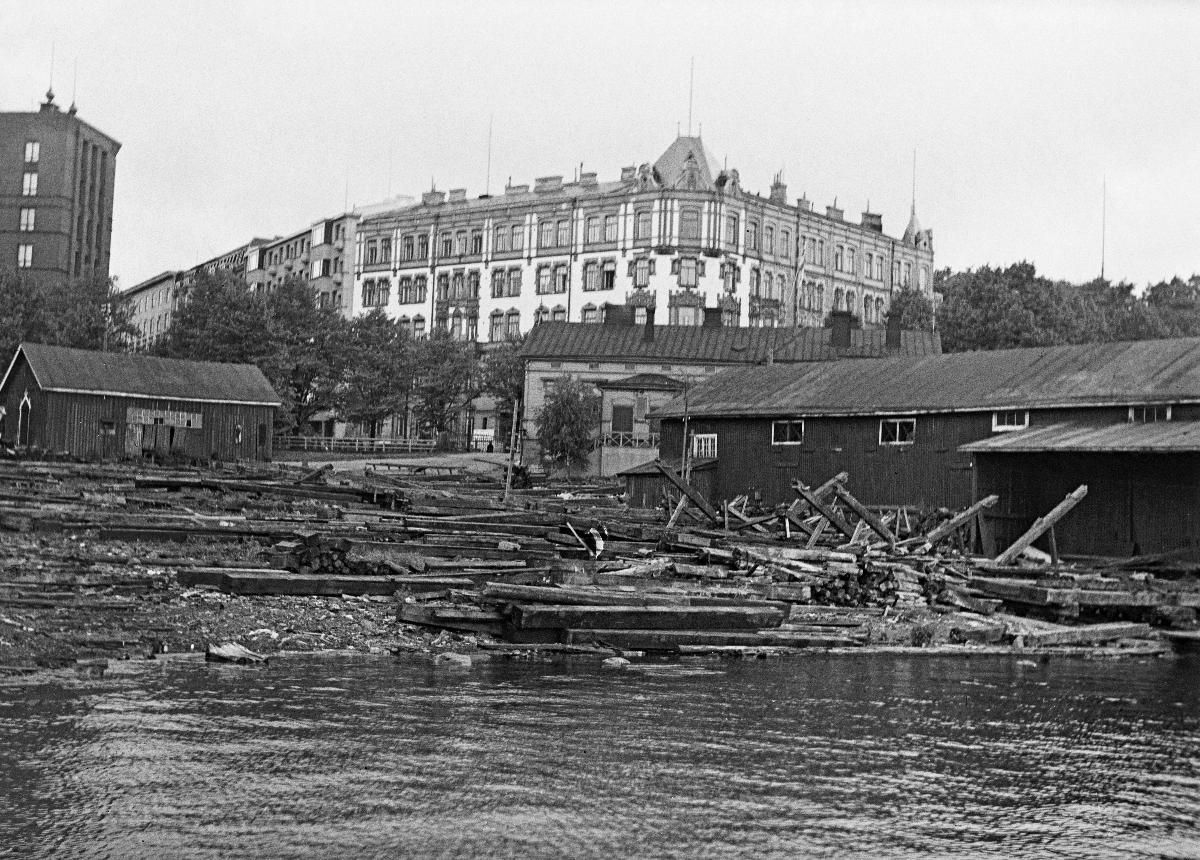
Näkymä Laivasillankadulle
Vy mot Skeppsbrogatan; View towards Laivasillankatu
sisällön kuvaus: Näkymä Helsingin vanhalta telakka-alueelta kesäkuussa 1938. content description: A View from Helsinki old shipyard area in June 1938. innehållsbeskrivning: Vy från området vid Helsingfors gamla skeppsvarv i juni 1938.
Kuvaaja: Sundström, Hugo, kuvaaja
Vuosi: 1938
Paikka: Suomi, Uusimaa, Helsinki
Aiheet: HBL; maisemakuvat; kaupungit (alueet); telakat; satamat; shipyards; harbours; seafare; views; landscapes; cities; skeppsvarv; hamnar; sjöfart; vyer; landskap; städer